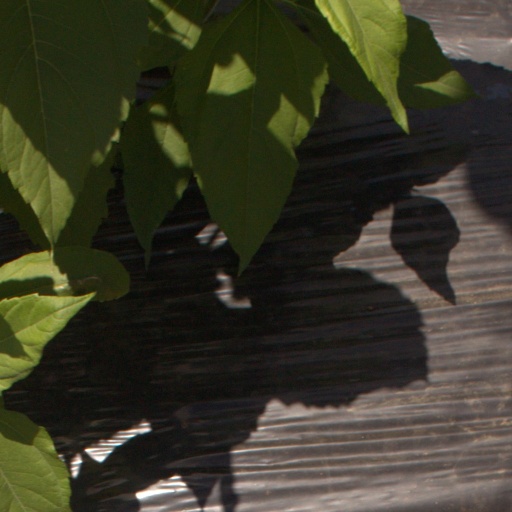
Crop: Jerusalem artichoke